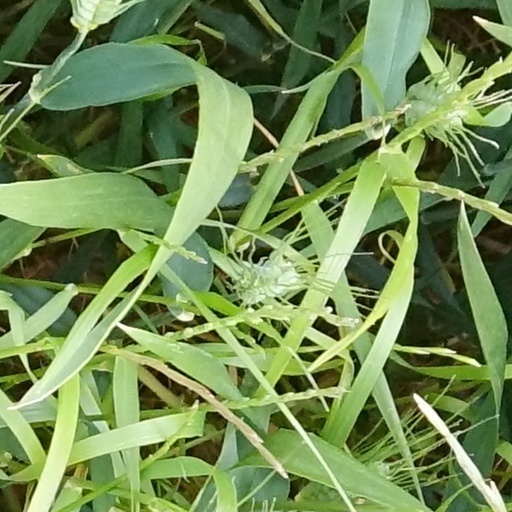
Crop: wheat